Direction Island, Cocos (Keeling) Islands

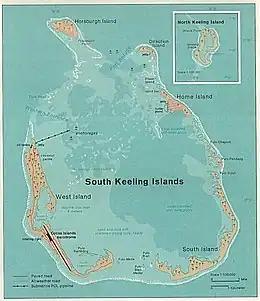
Map of Cocos (Keeling) Islands in the Indian Ocean

Direction Island is located in the Cocos (Keeling) Islands group. It is the northeasternmost of the South Keeling Islands.